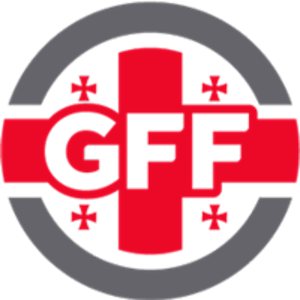
Georgiens kvindefodboldlandshold
Shirt badge/Association crest
Georgiens kvindefodboldlandshold repræsenterer Georgien i internationale fodboldturneringer. Georgien deltog i kvalifikationen til EM i fodbold for kvinder 1999, men trak sig ud af turneringen efter to kampe mod henholdsvis Jugoslavien og Tyrkiet. Efter dette deltog Georgien ikke i EM-kvalifikationen før EM i 2009. Denne gang kom Georigen i gruppe med Tyrkiet, Nordirland og Kroatien. Georgien endte på sidstepladsen i gruppen uden nogen point.